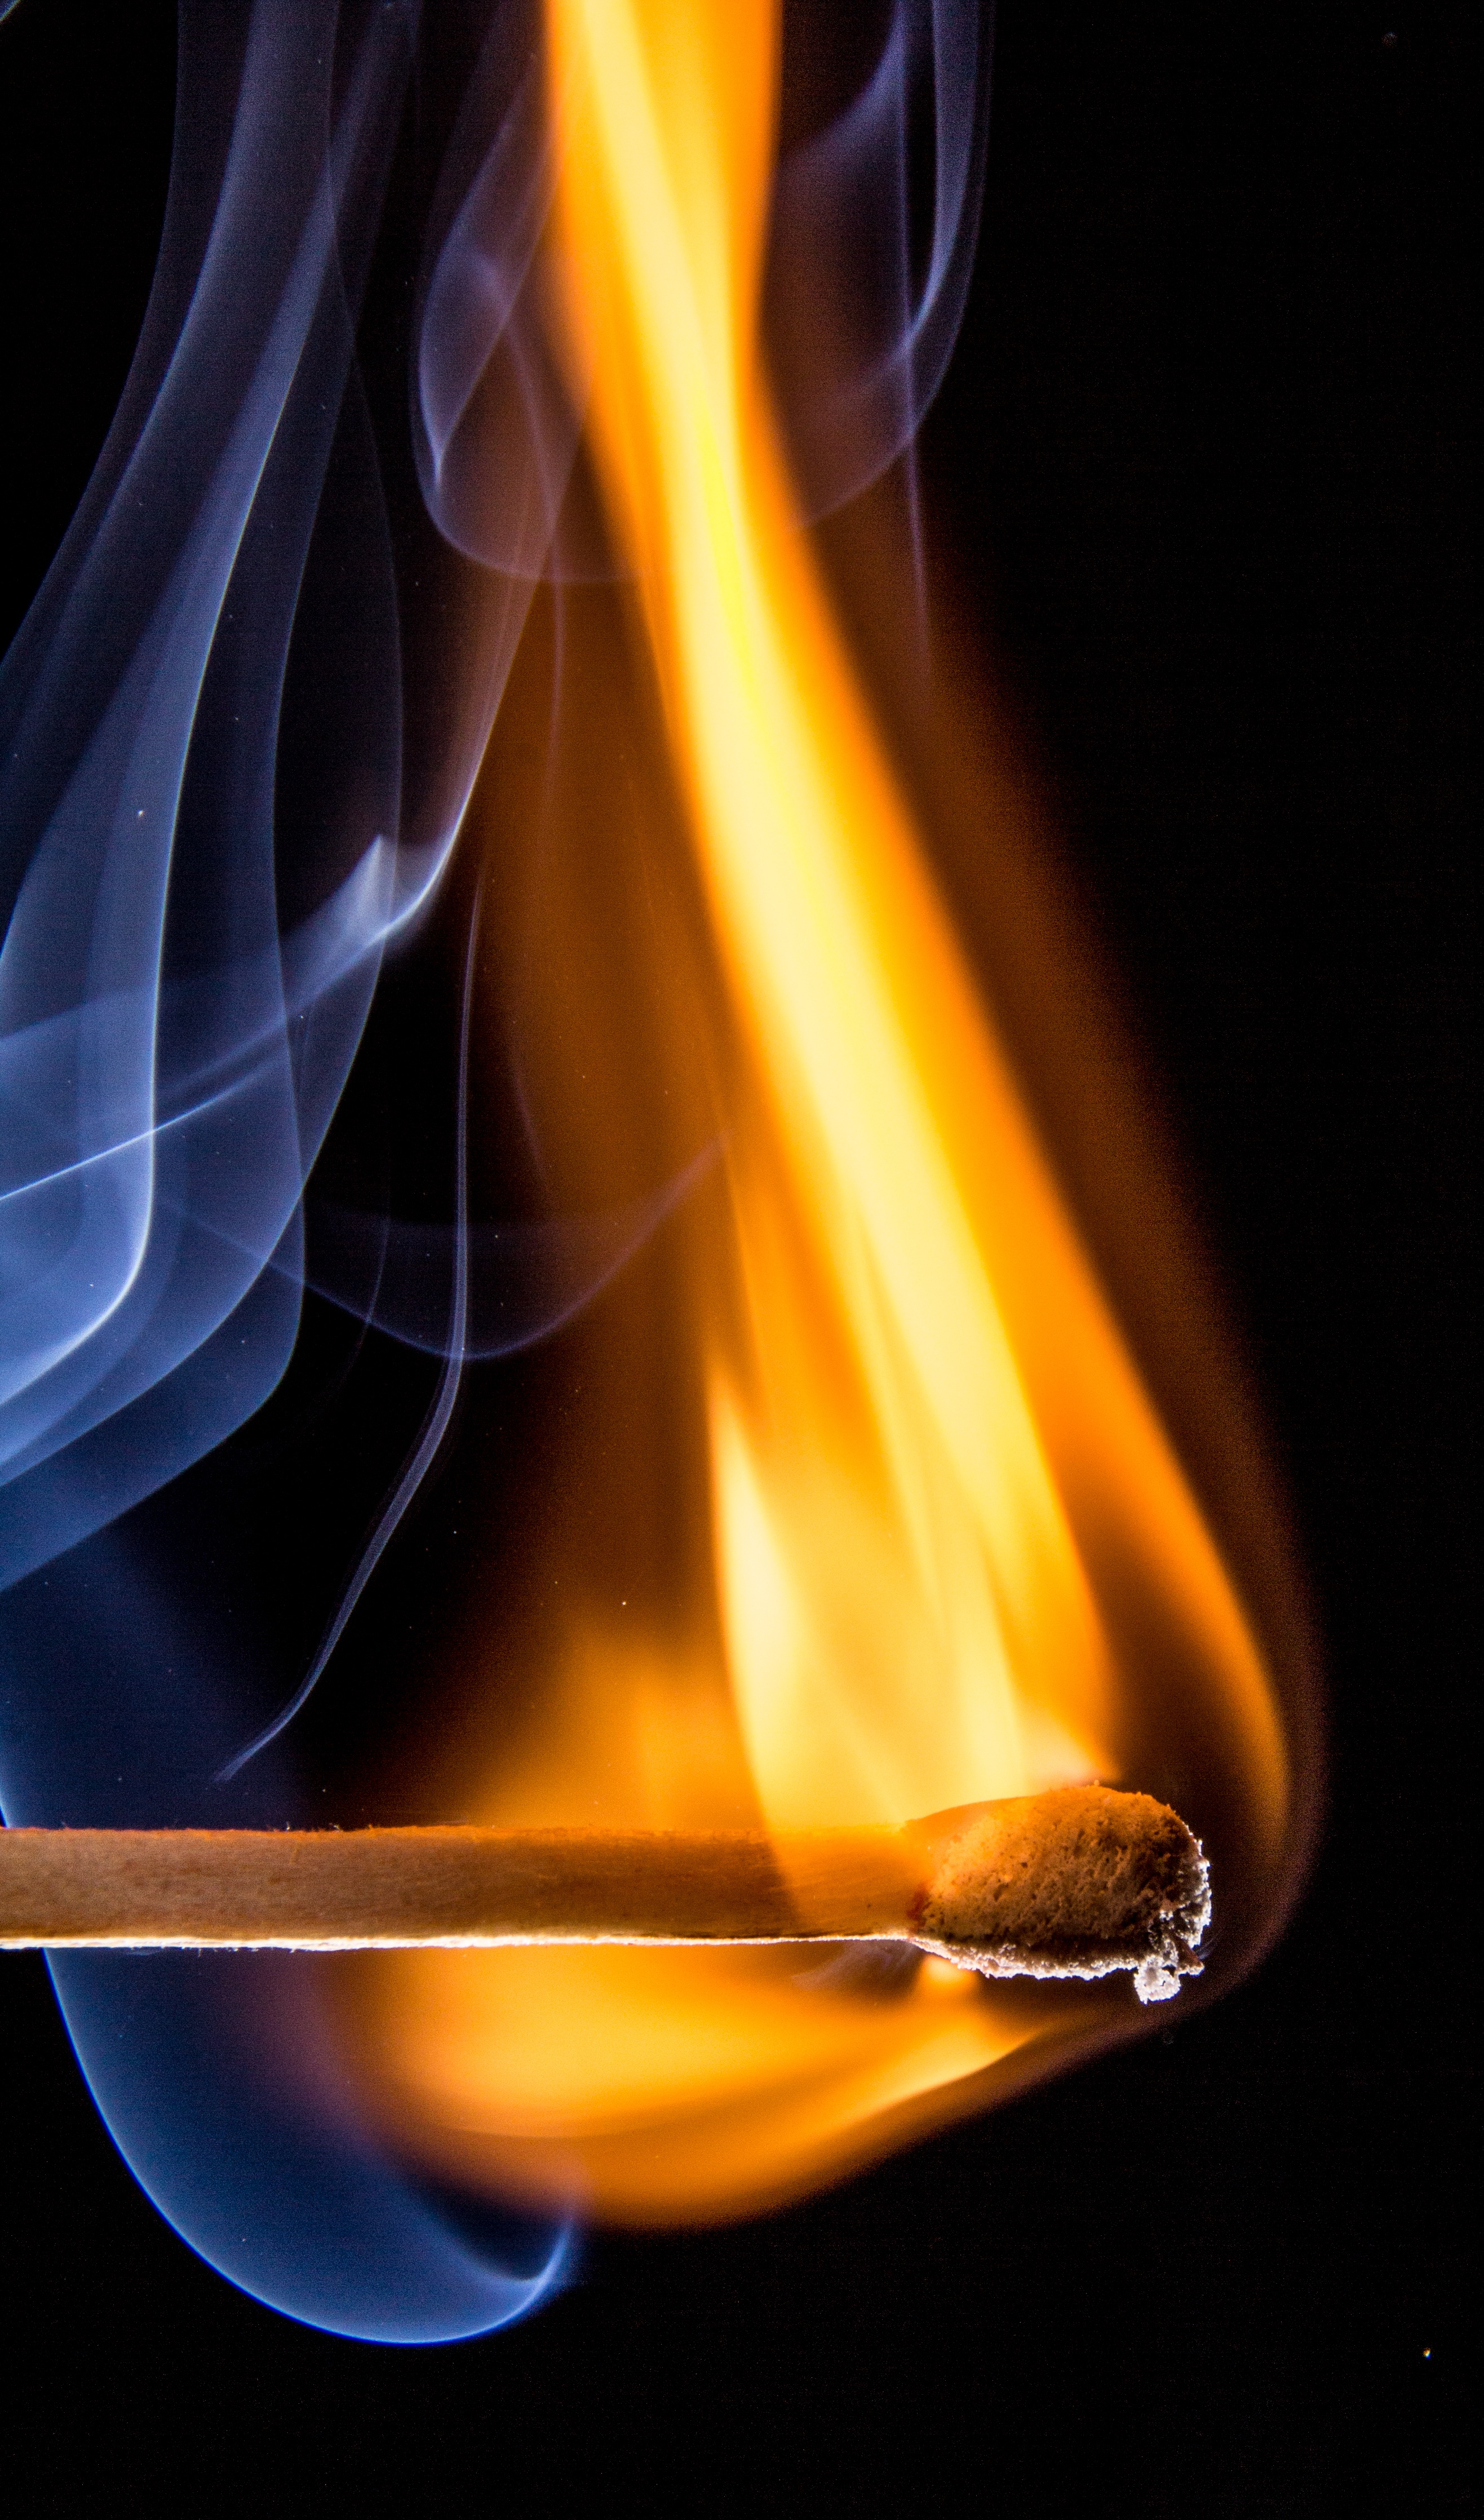
smoke, macro, flame, fire, darkness, close, burn, lighter, font, match, sticks, matches, sulfur, ignition, burns, datailaufnahme, macro photo, burning down, match head, computer wallpaper